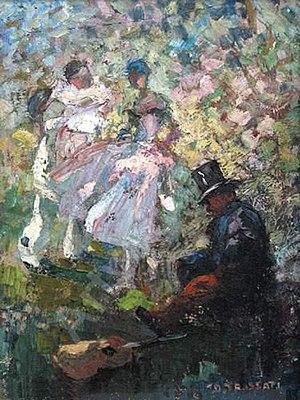
Musiciens au parc